Emilia Vuorisalmi

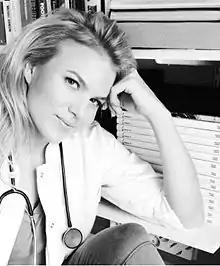
Emilia Vuorisalmi, MD

Emilia Vuorisalmi (born February 1, 1979) is a Finnish medical doctor, TV personality and an entrepreneur from Helsinki.